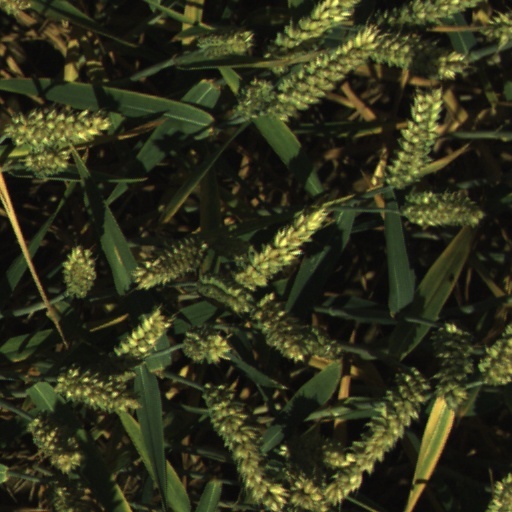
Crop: wheat